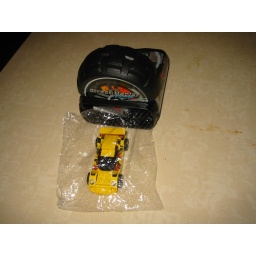
My son built this car in the bag at 10 years old.